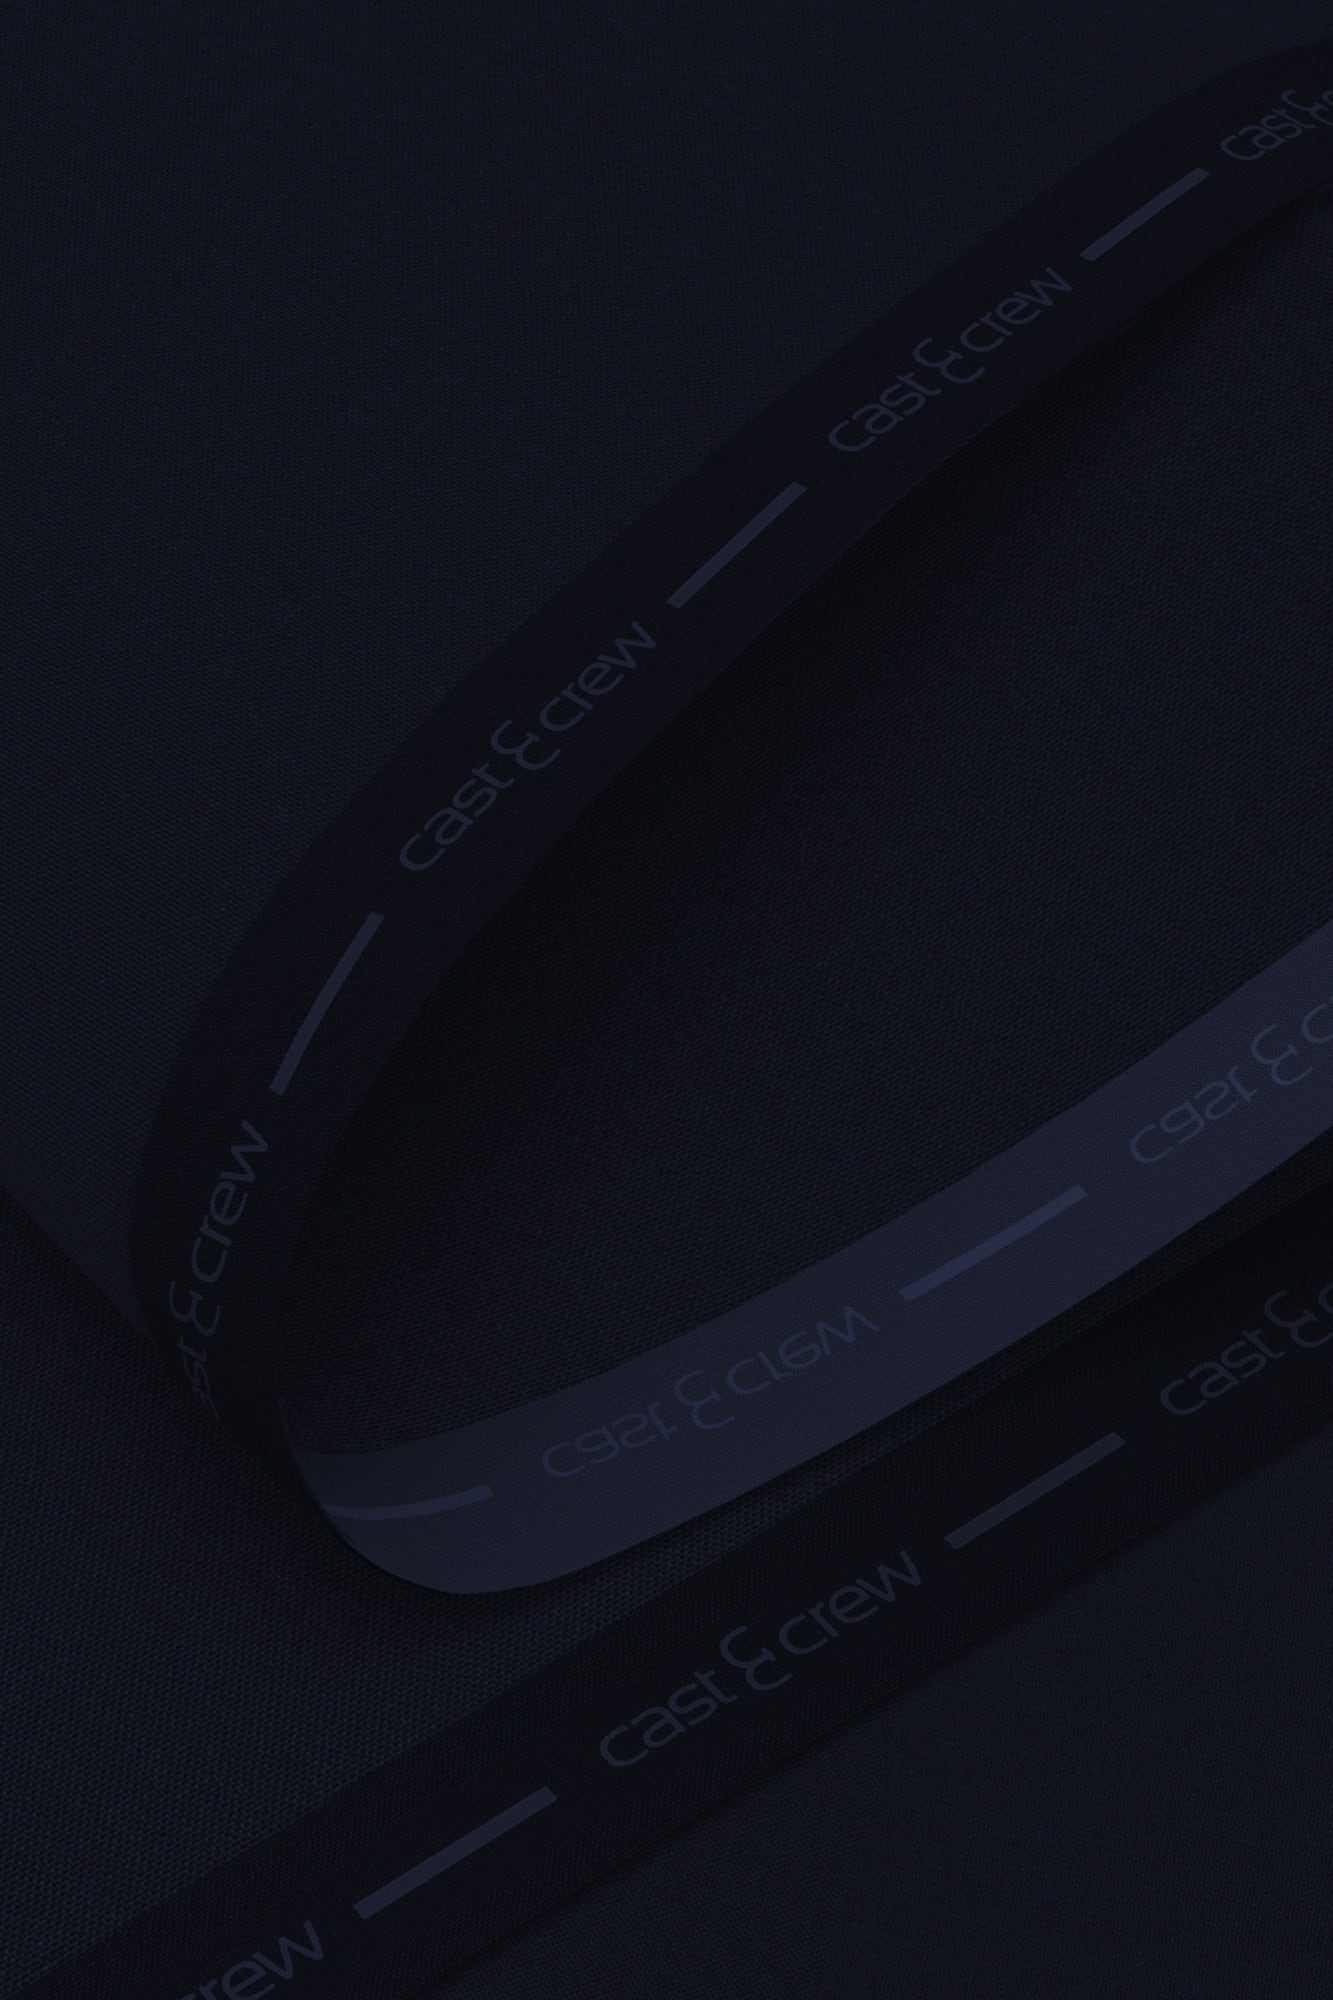
black car seat cover